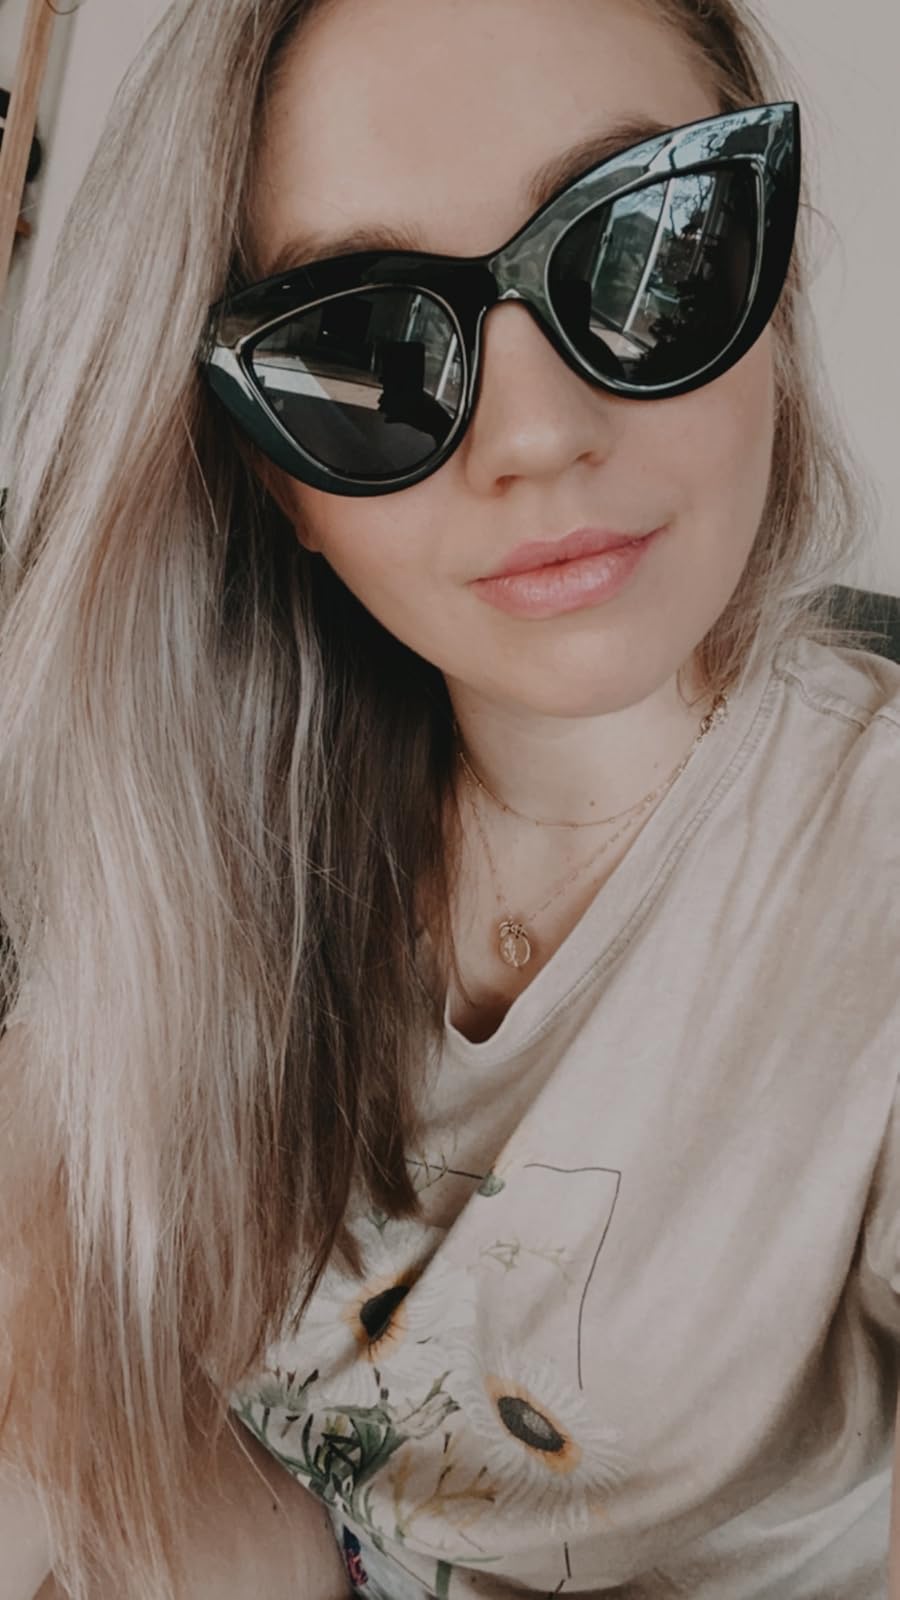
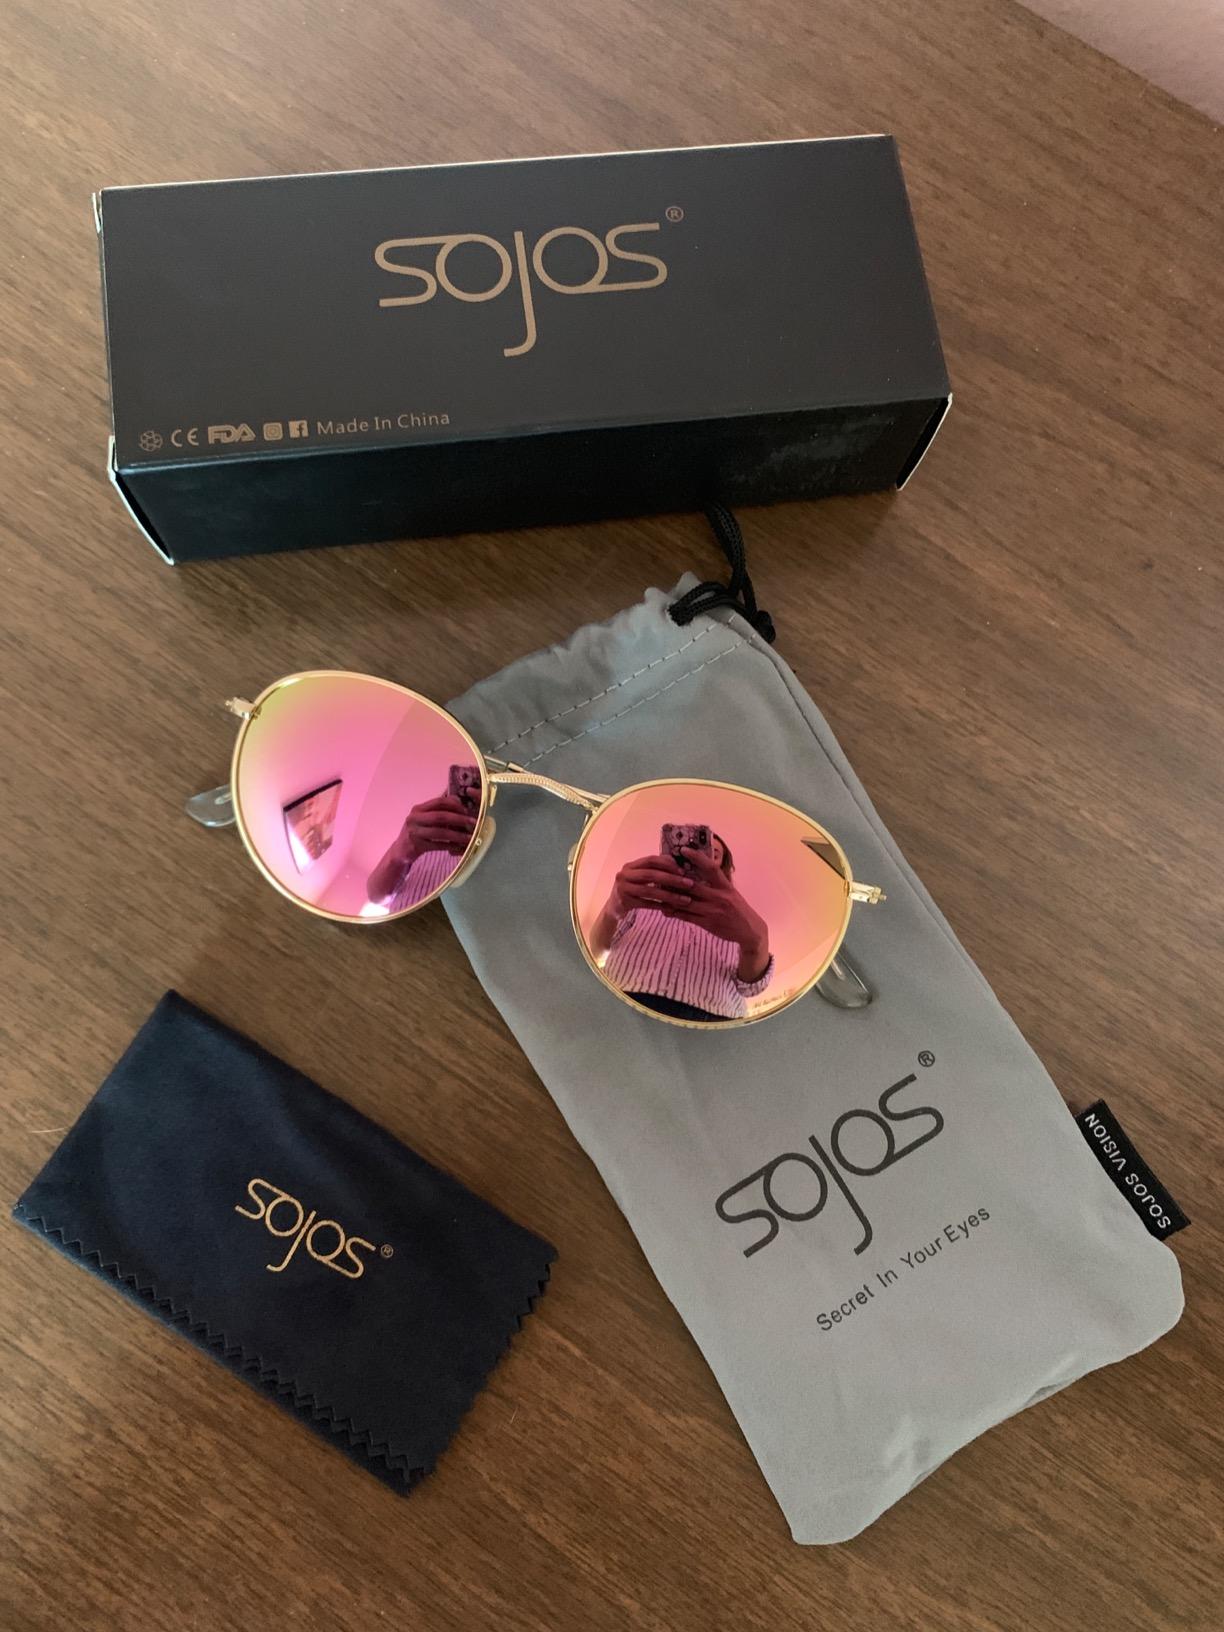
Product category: accessories_sunglasses
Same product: no